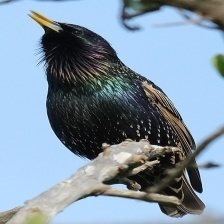
Species: COMMON STARLING
Scientific name: STURNUS VULGARIS